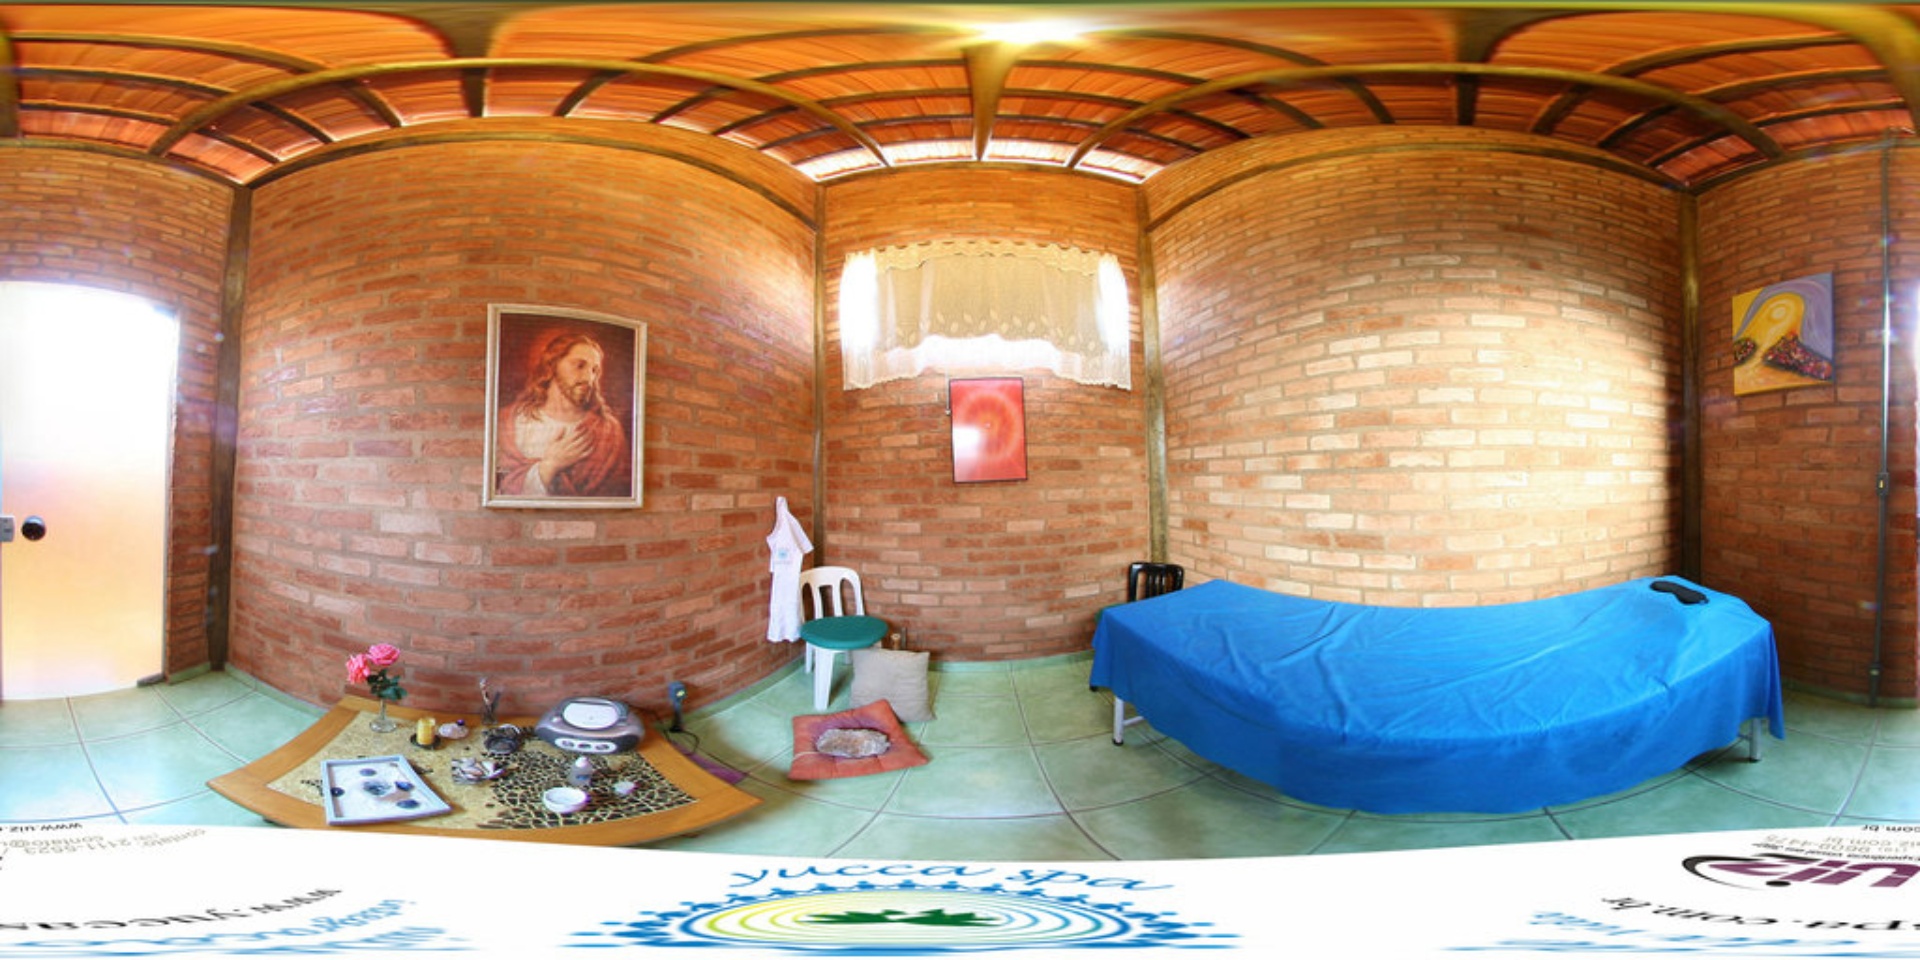
Referred object: Black chair in the corner

Referred object: the bright blue massage table